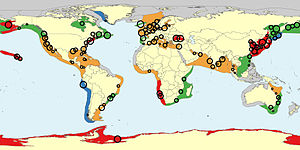
Populationsdynamik
Kort over populationsdynamik for indfødte og invasive arter af gopler[1]      Stigning (høj sikkerhed)      Stigning (lav sikkerhed)      Stabil/variabel      Fald      Ingen data
Populationsdynamik er studiet af sammensætningen og udviklingen af populationer, og hvad der påvirker dem. Det kan fx være biologiske interaktioner. Modeller for populationsdynamik inkluderer Malthus' lov og Lotka-Volterra-ligningerne.